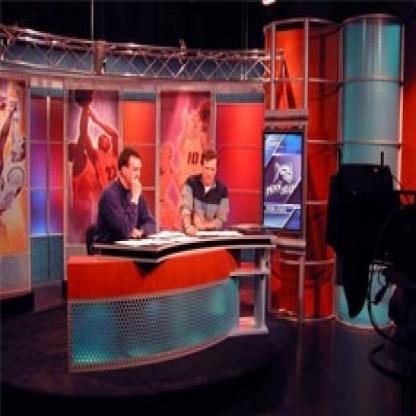
Scene: Indoor